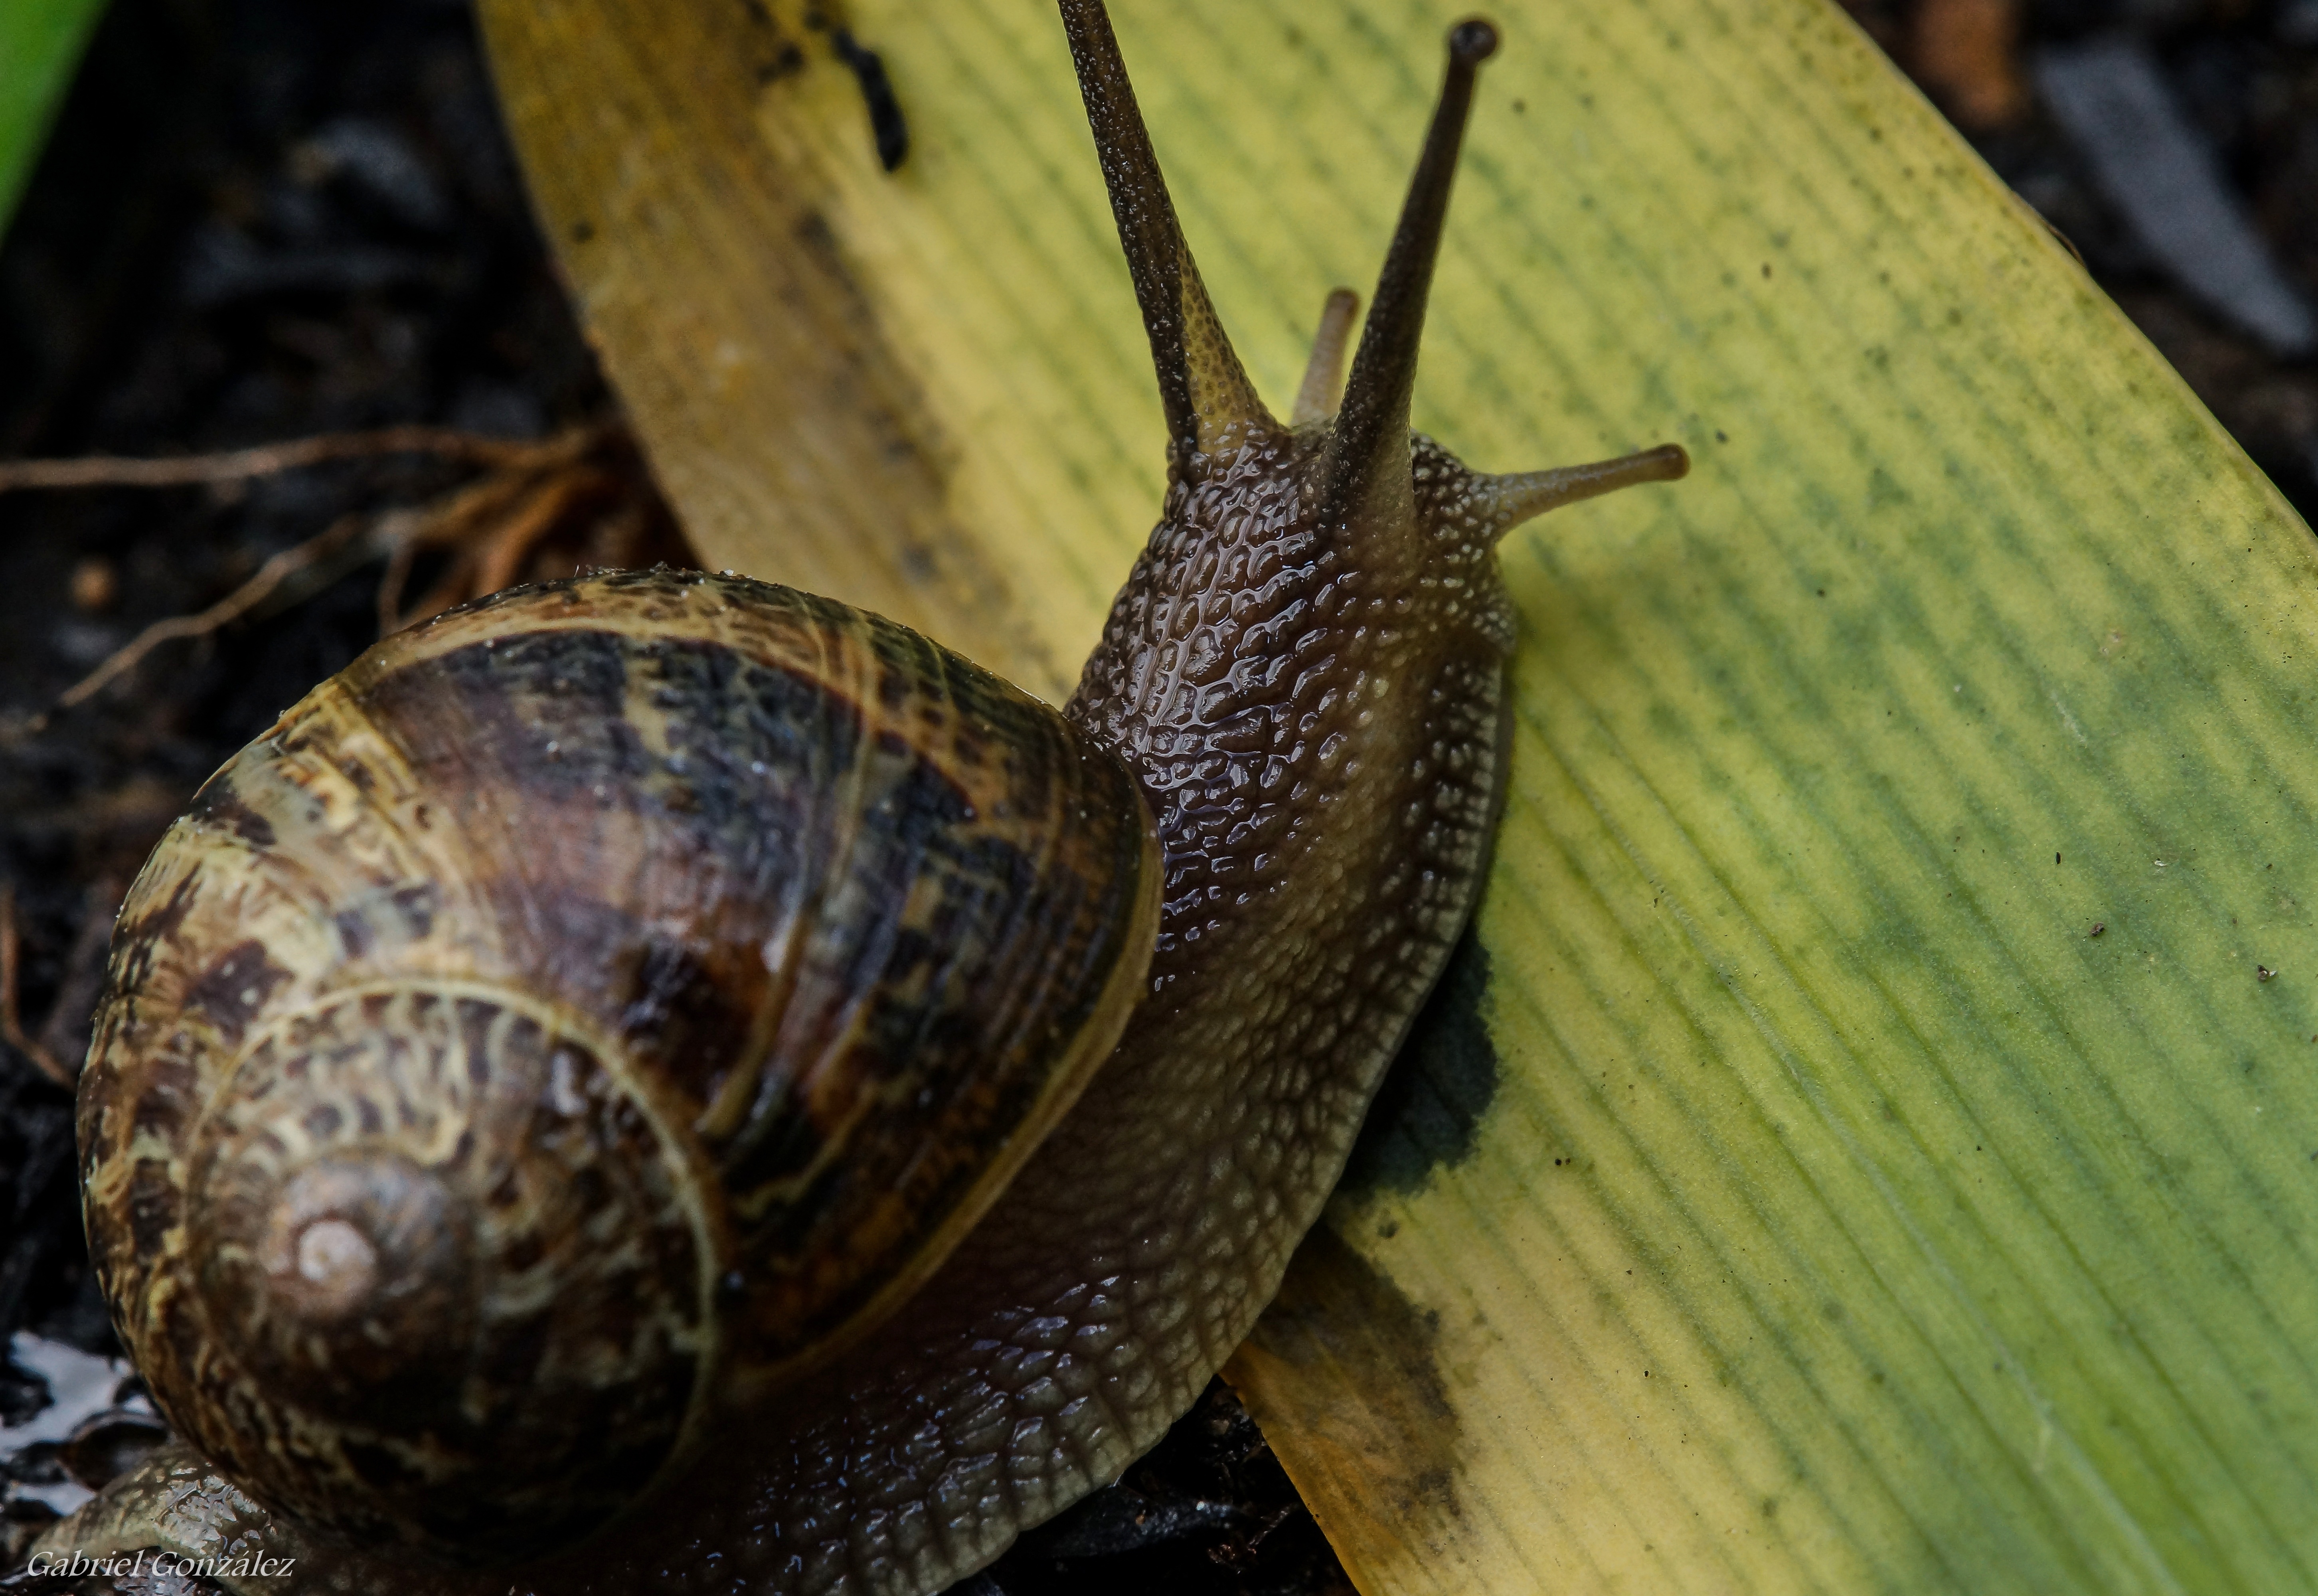
nature, photo, macro, fauna, invertebrate, close up, snail, animals, naturaleza, a77, molluscs, snails, g, ggl1, gaby1, xovesphoto, animales, sonya77, caracoles, gphoto, xelodegalicia, sonya77v, tamron180mmmacro, schnecken, macro photography, gabrielcoru a, sea snail, marine biology, snails and slugs